Mauger (archbishop of Rouen)

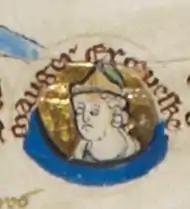

Mauger (or "Malger" according to the "Gesta Normannorum Ducum") was born around 1019 near Dieppe. He was the younger son of Richard II, Duke of Normandy, and his second wife, Papia of Envermeu.